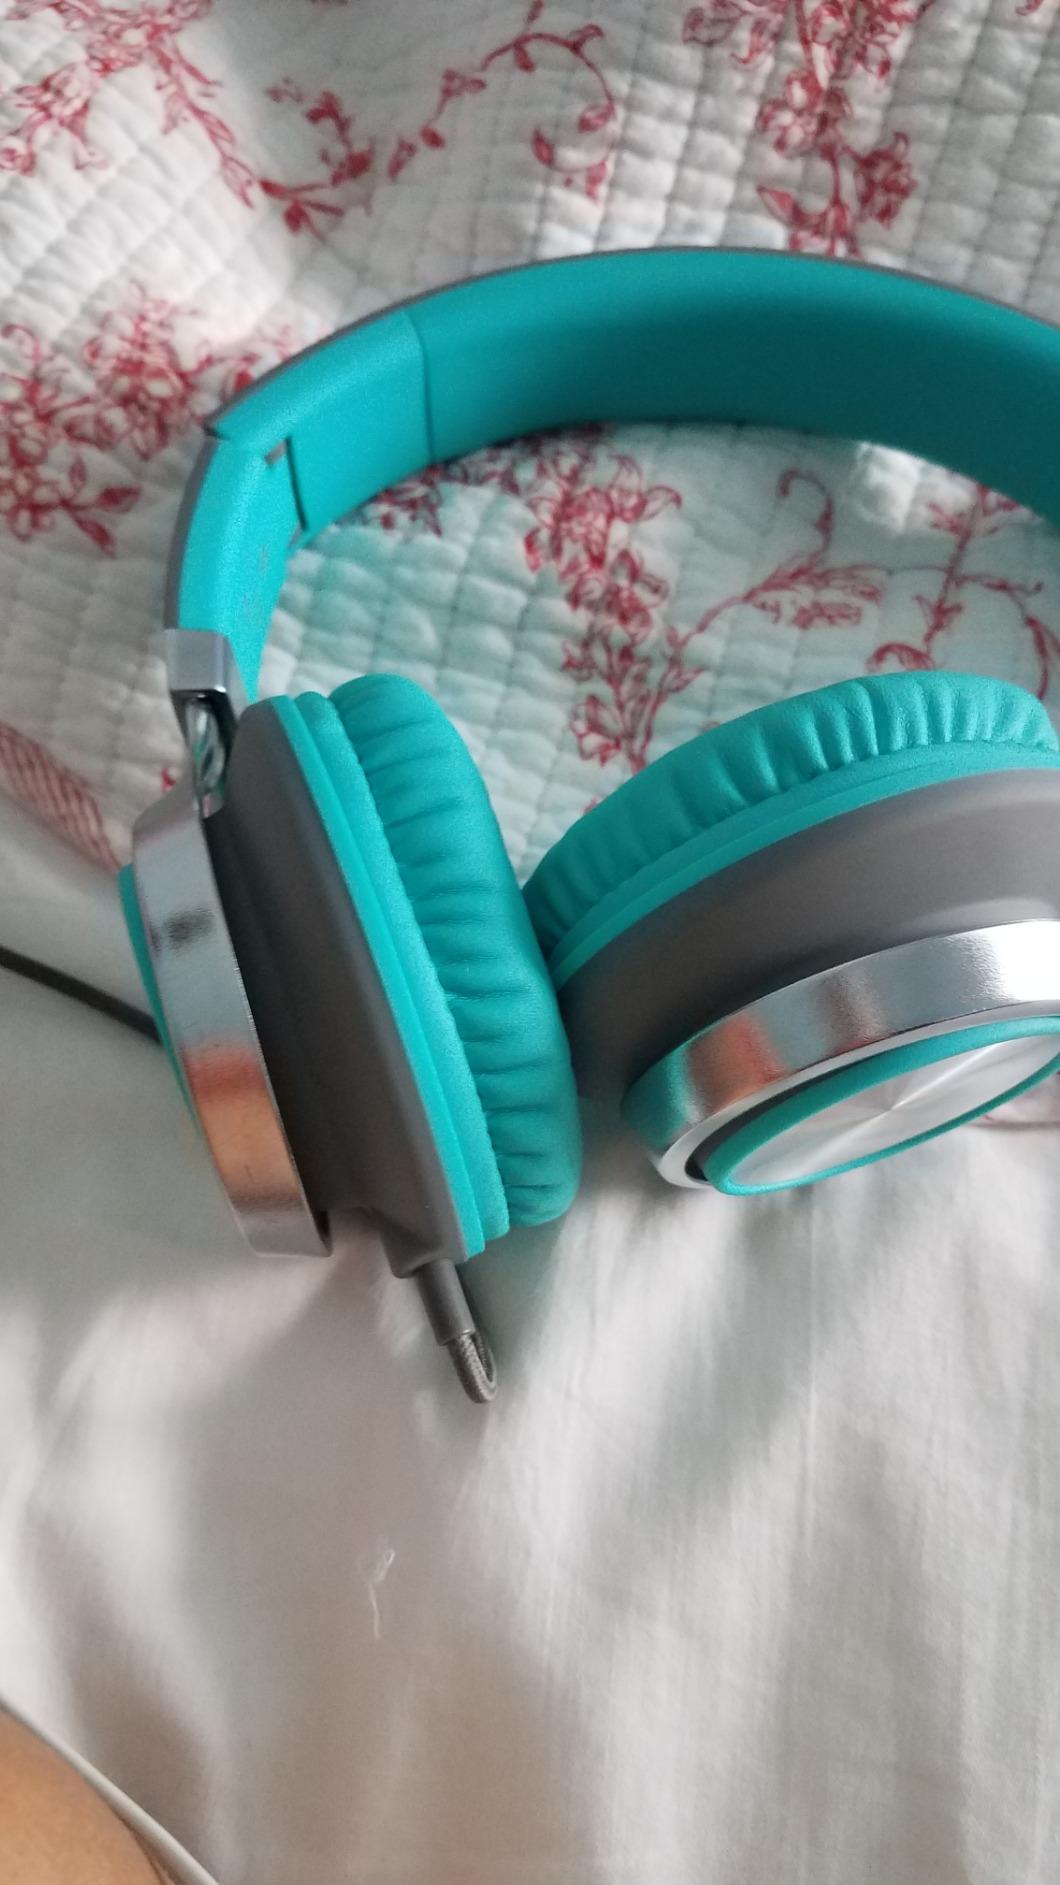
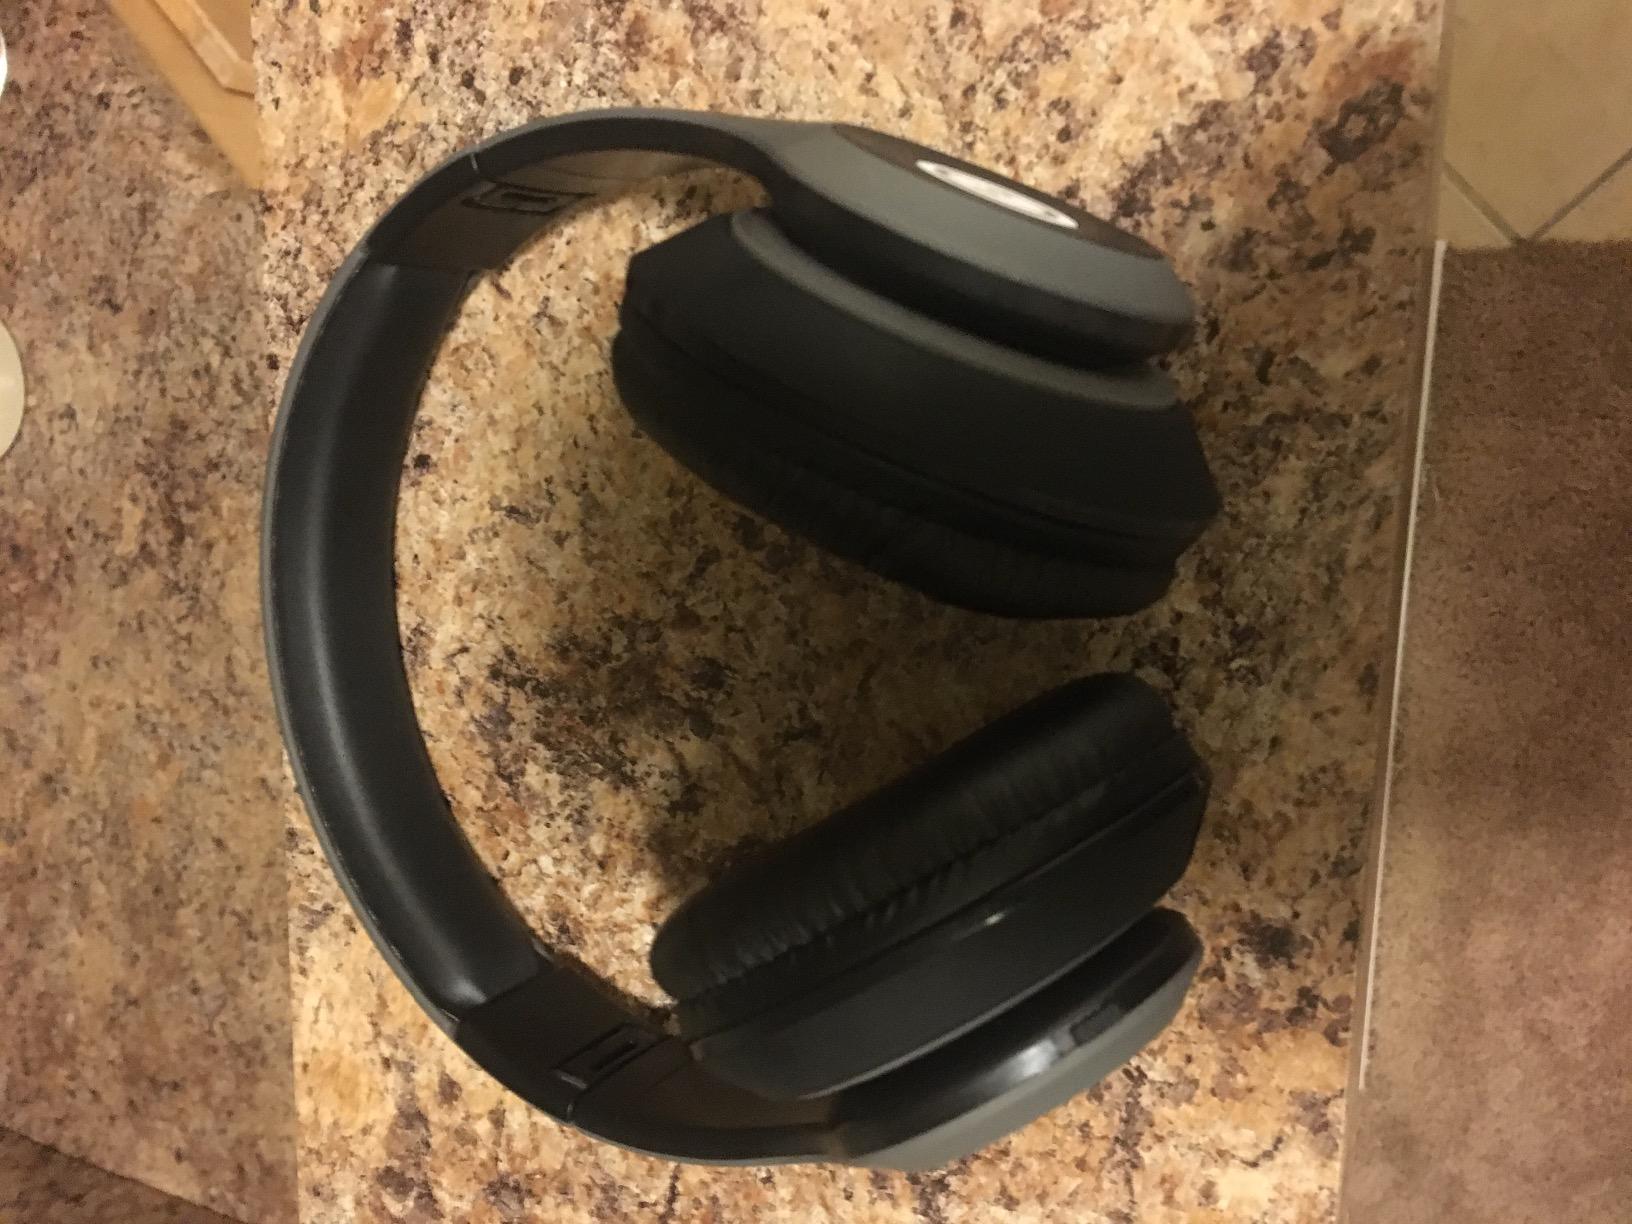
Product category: headphones
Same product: no